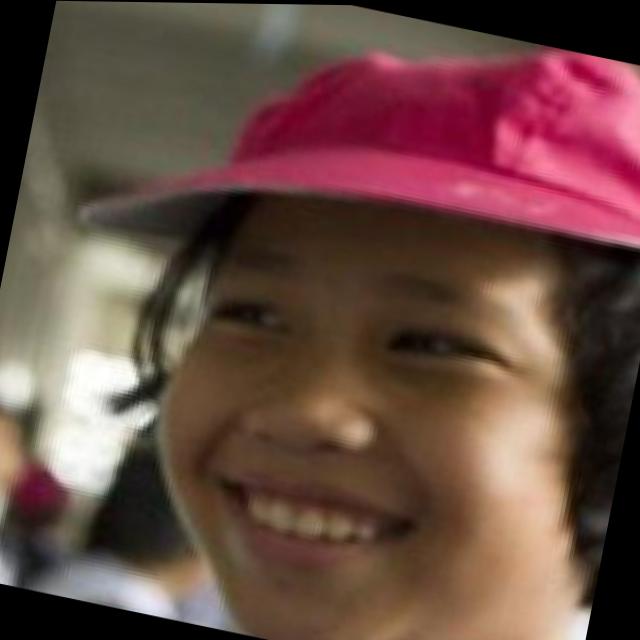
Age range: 0-12